List of tallest buildings in Chennai

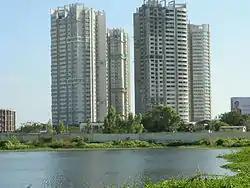
The 30-storied TVH Ouranya Bay

Unlike other metropolitan cities in the country, Chennai continues to experience a horizontal growth (that is, expanding continuously in its area) rather than a vertical growth by means of building more skyscrapers, owing to the presence of weather radar at the Chennai Port, which prohibits construction of taller buildings beyond its permissible limits. The maximum permissible building height in Chennai was limited to 40 m until 1998, when it was increased to 60 m. This restriction continued until the second master plan of the Chennai Metropolitan Development Authority was rolled out in 2008, after which the restriction was lifted, allowing buildings taller than 60 meters to be built. Until then, the LIC Building on Anna Salai, with 15 floors, dominated the city's skyline for almost four decades. Even the next tallest building, a 10-storied residential tower of the Tamil Nadu Housing Board (TNHB) at Nandanam, was not built until almost a decade later in 1968. However, after the big companies started building tall concrete structures in the city in the first and second decades of the twenty-first century, the skyline started changing, especially along the periphery, and more so in south Chennai along the Old Mahabalipuram Road, Egattur, Perumbakkam, and the East Coast Road. According to realty portal Commonfloor.com, as of 2014, there were 96 high-rises (buildings with 10 or more storeys) and 148 buildings under construction or planned.